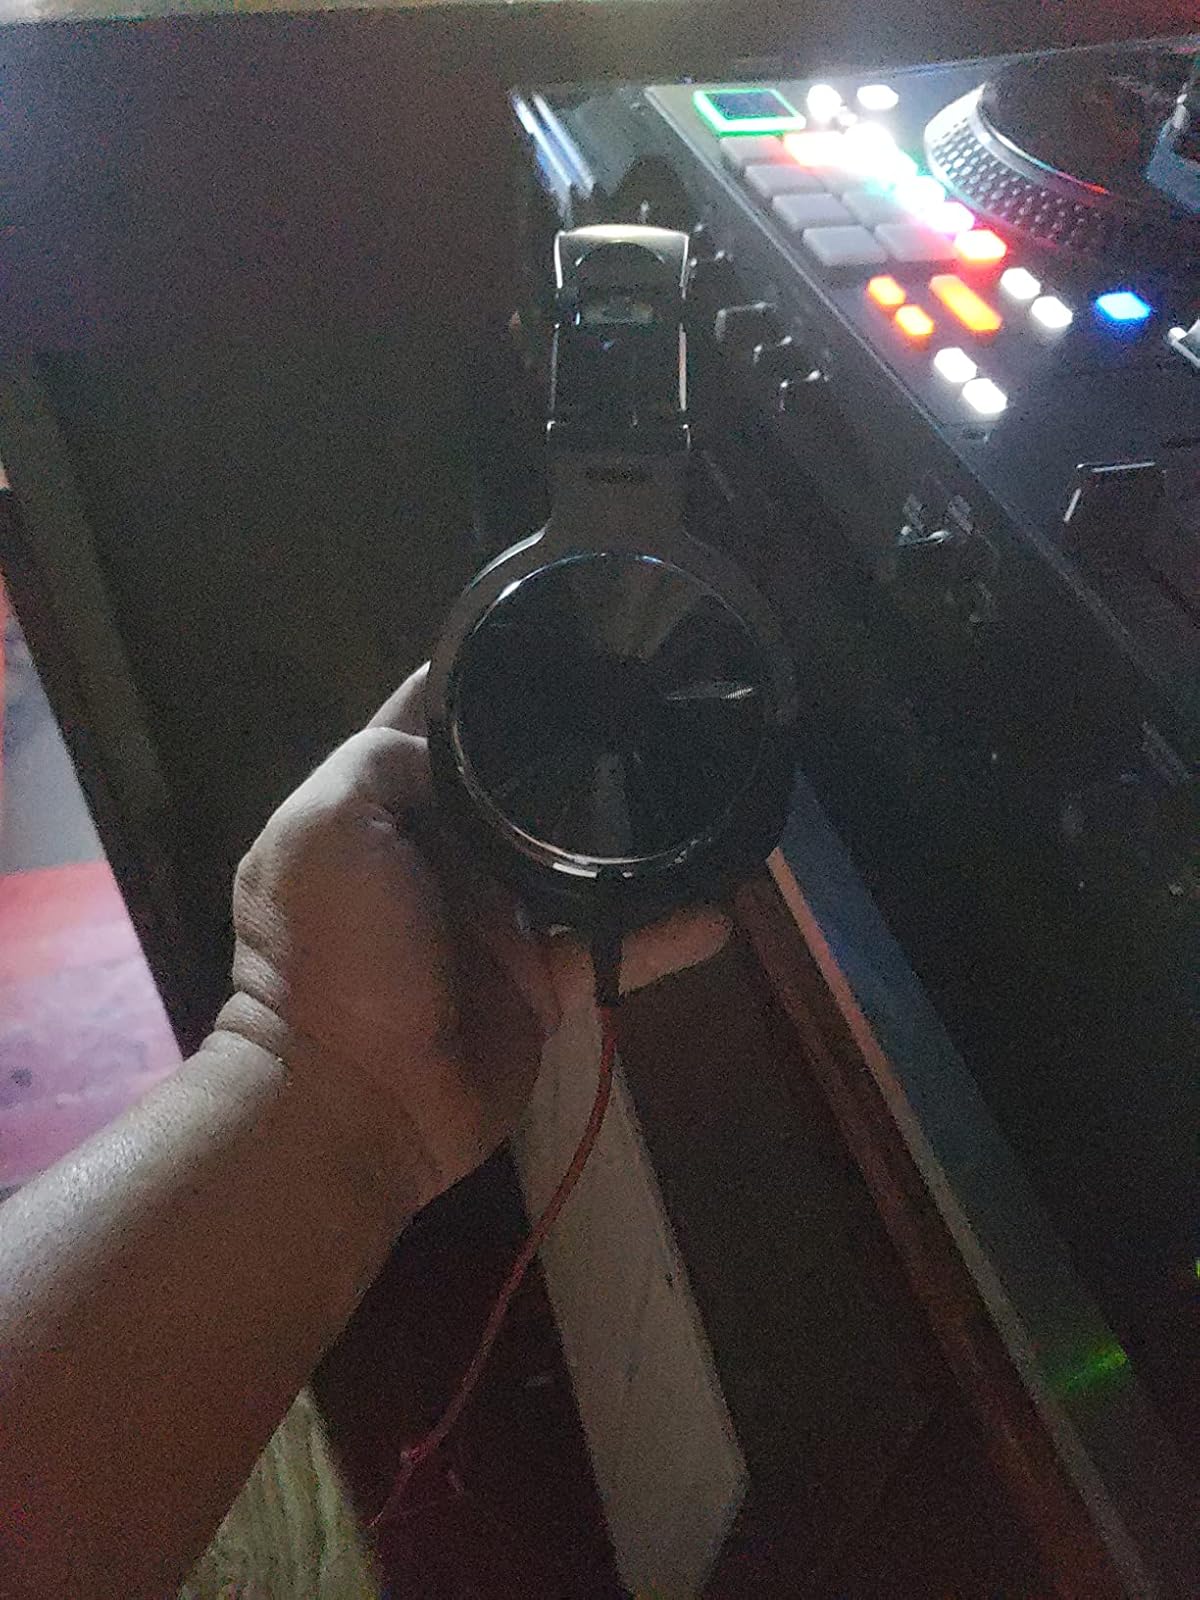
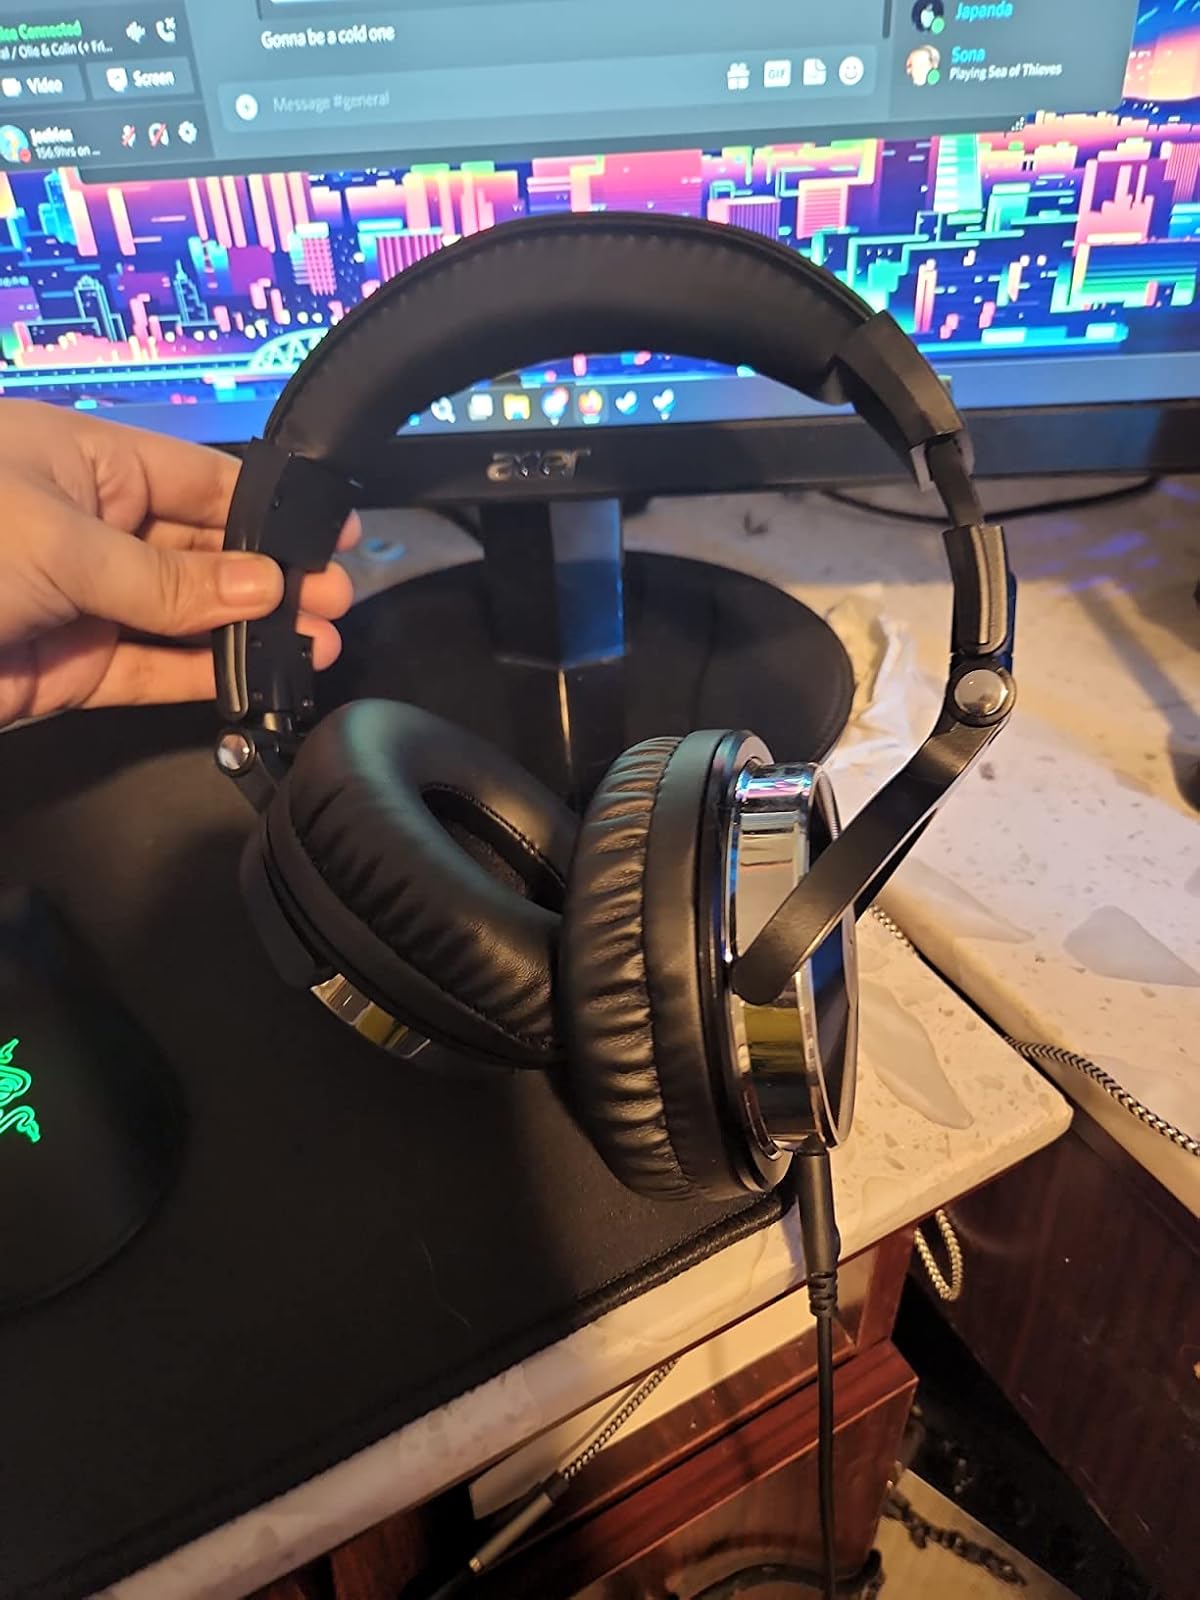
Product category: headphones
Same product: yes